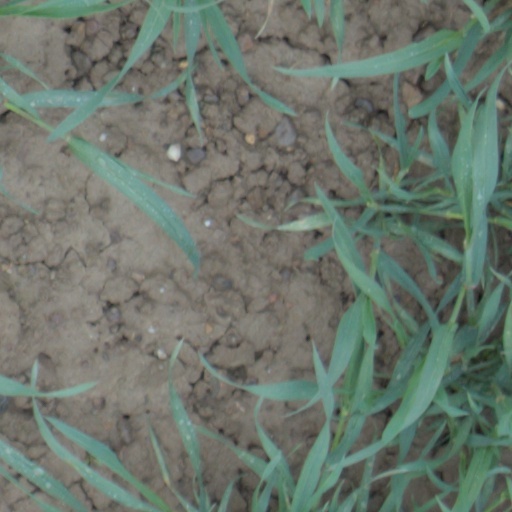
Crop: wheat